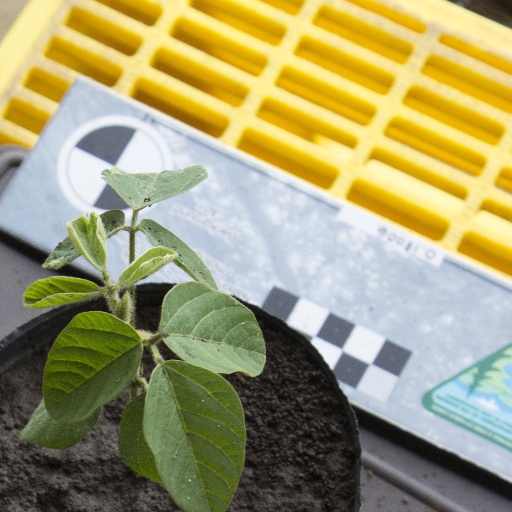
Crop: soybean